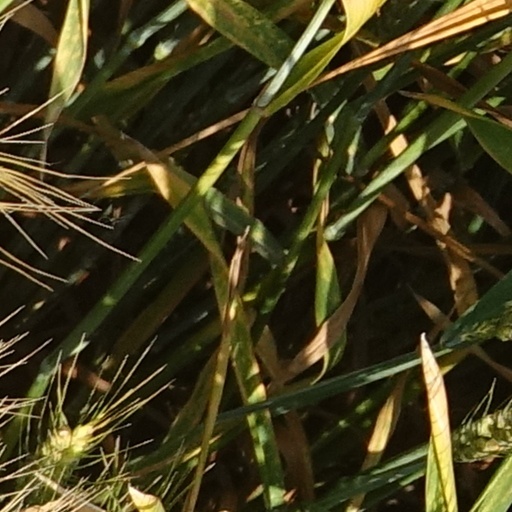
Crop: wheat